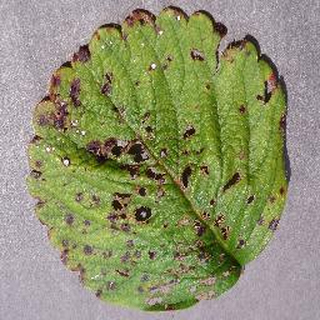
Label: strawberry_leaf_scorch